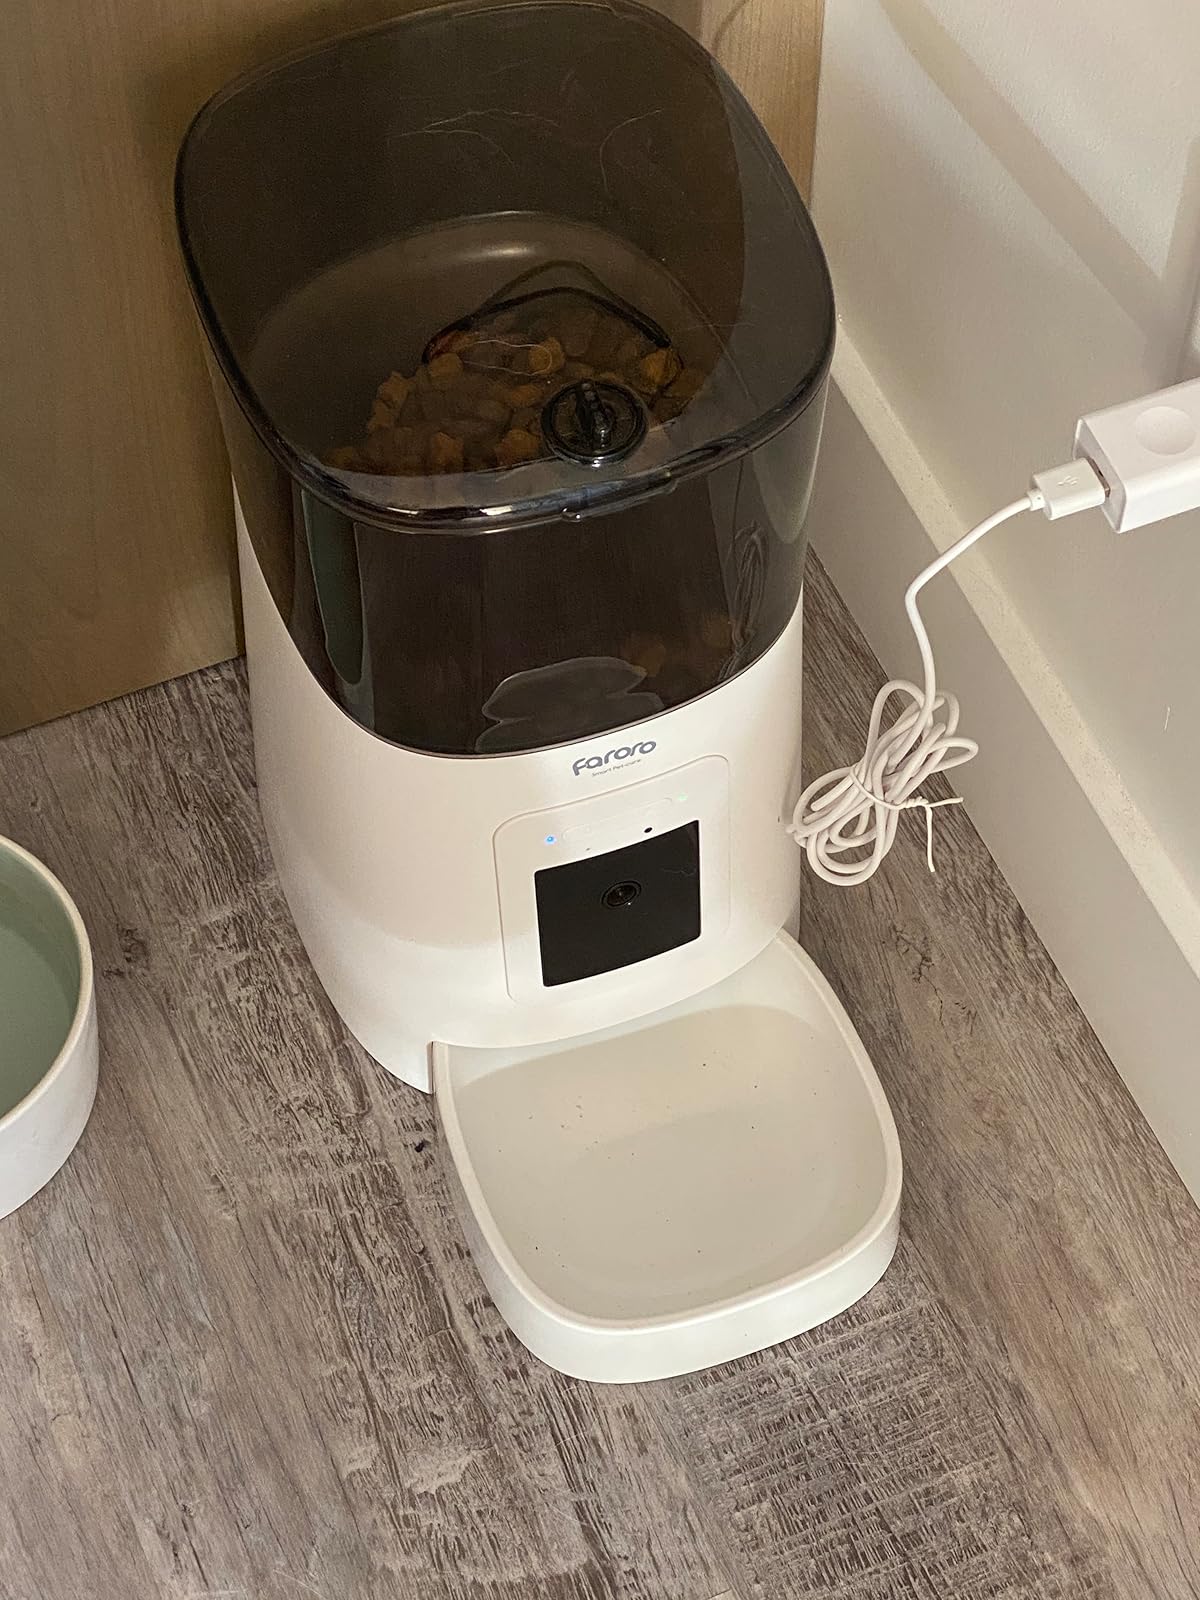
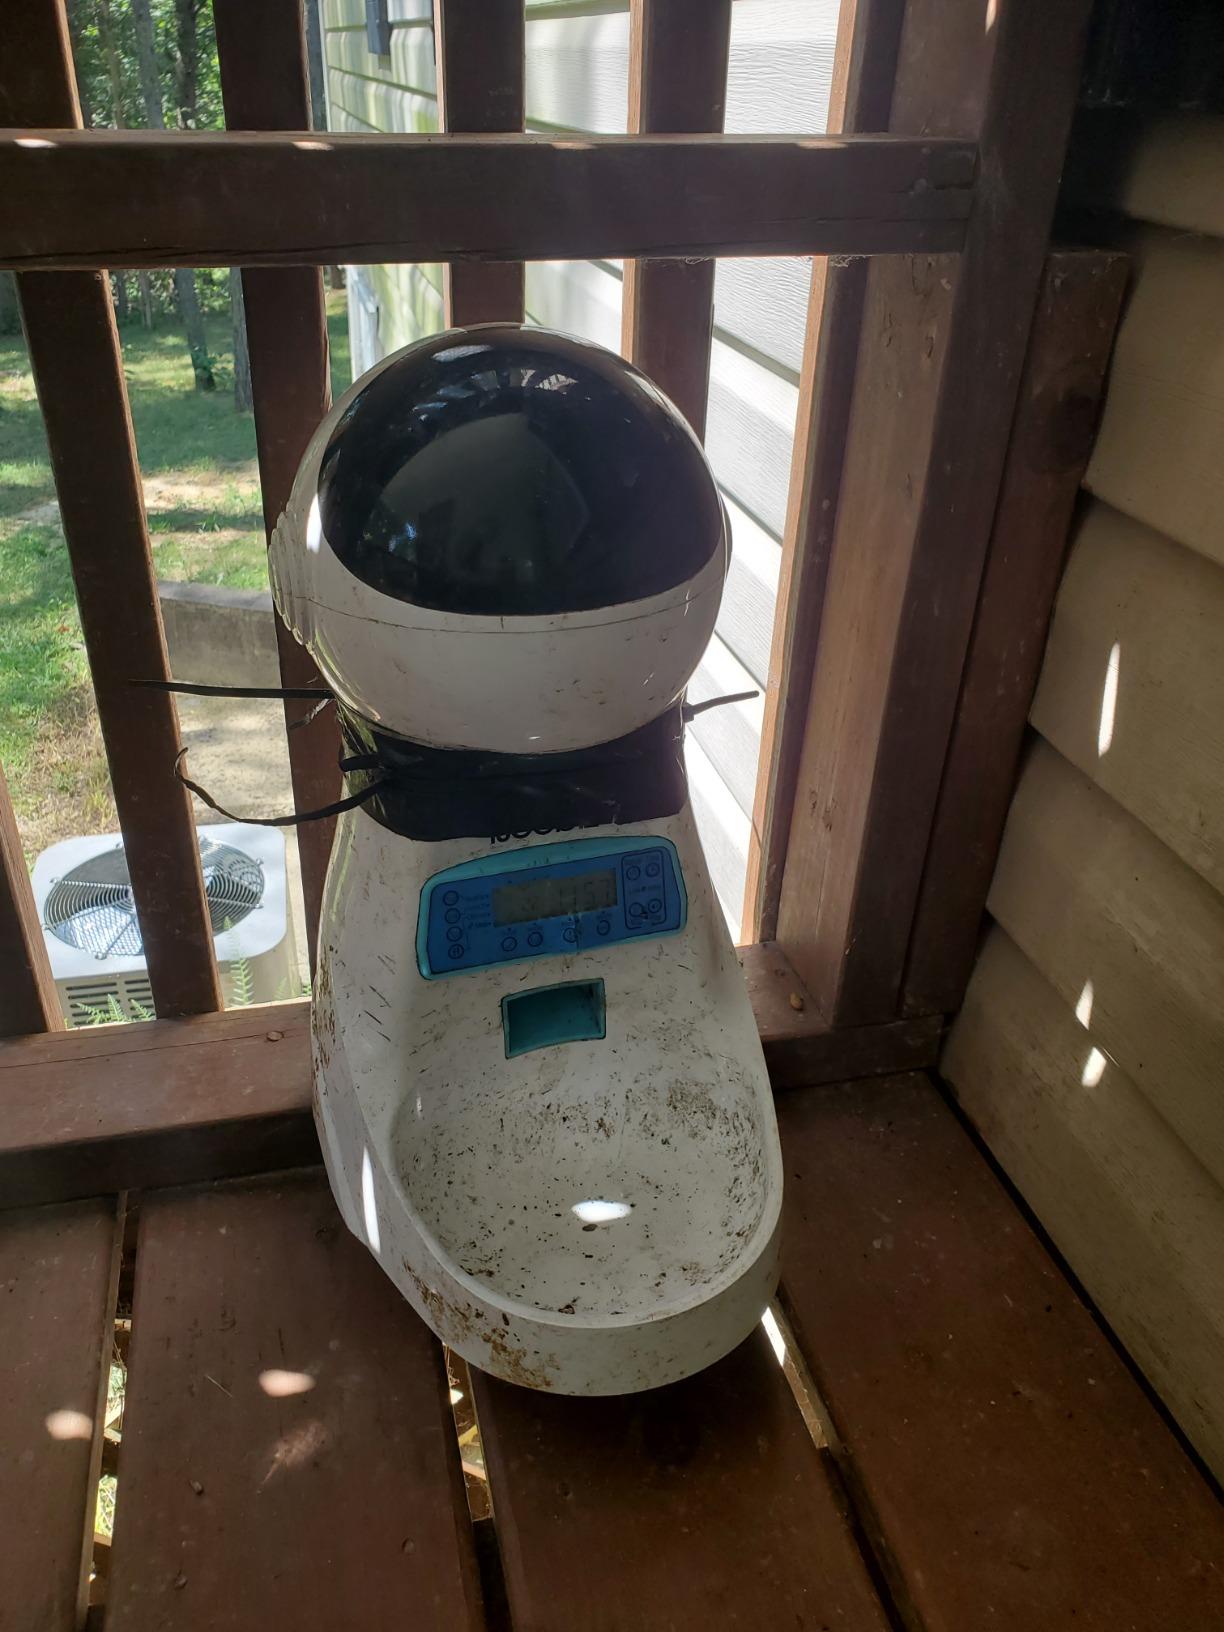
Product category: items_feeder
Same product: no